Palais-Royal

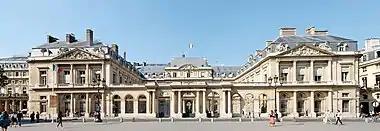
Entrance front of the Palais-Royal

The Palais-Royal is a former French royal palace located on Rue Saint-Honoré in the 1st arrondissement of Paris. The screened entrance court faces the Place du Palais-Royal, opposite the Louvre. Originally called the Palais-Cardinal, it was built for Cardinal Richelieu from about 1633 to 1639 by architect Jacques Lemercier. Richelieu bequeathed it to Louis XIII, before Louis XIV gave it to his younger brother, Philippe I, Duke of Orléans. As the succeeding Dukes of Orléans made such extensive alterations over the years, almost nothing remains of Lemercier's original design.